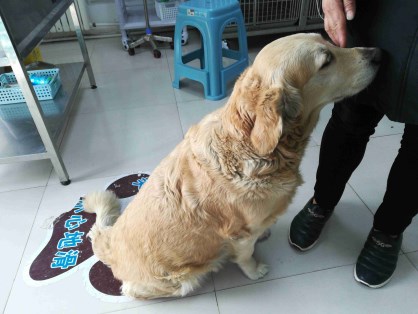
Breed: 5355-n000126-golden_retriever